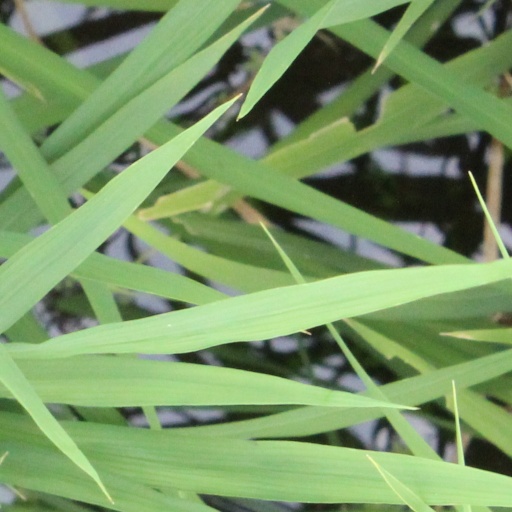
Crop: rice